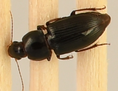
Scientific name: Discoderus parallelus
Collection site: Central Plains Experimental Range NEON (CPER), plot CPER_008